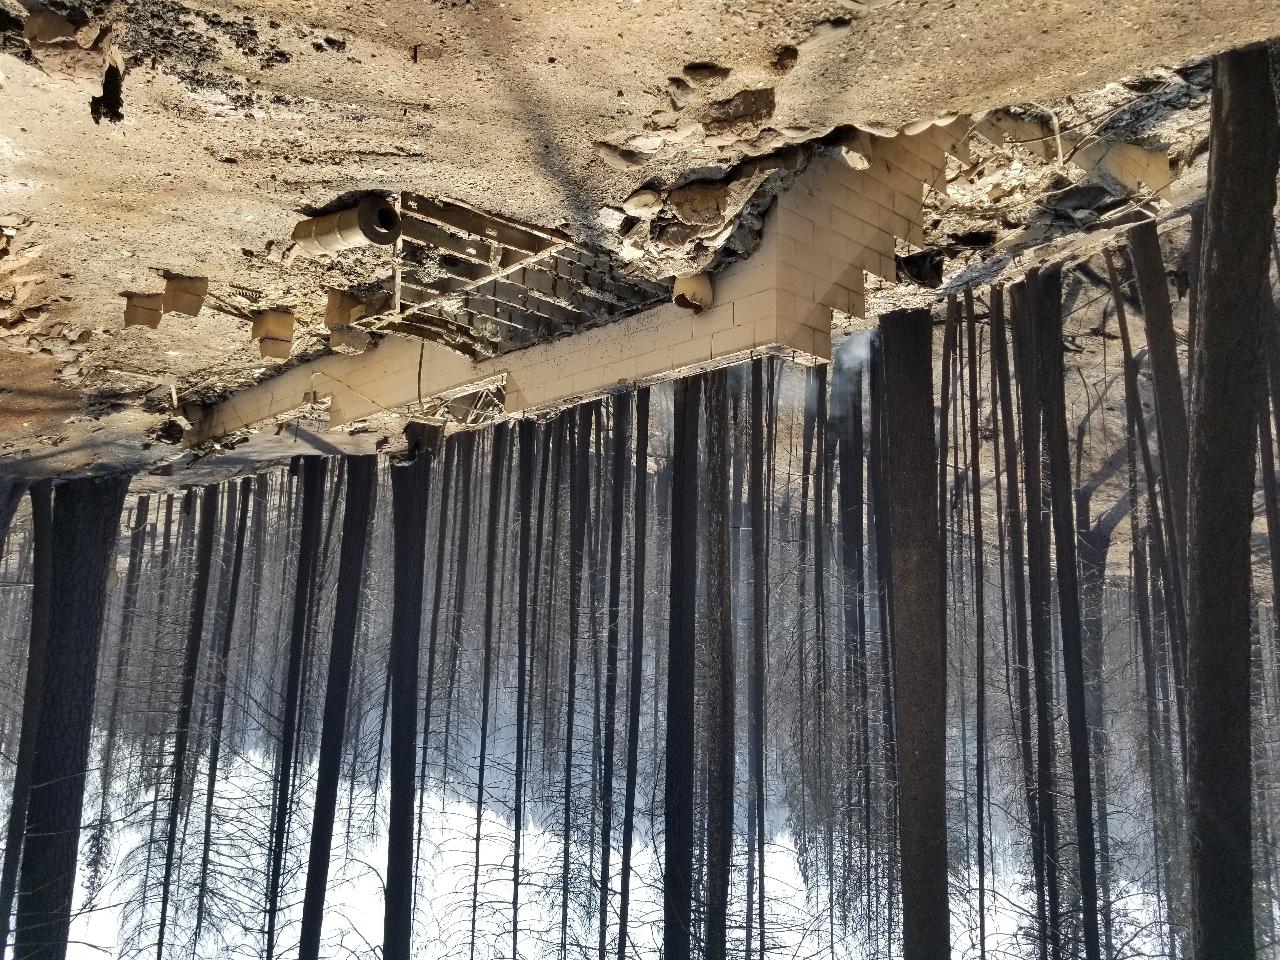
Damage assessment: destroyed